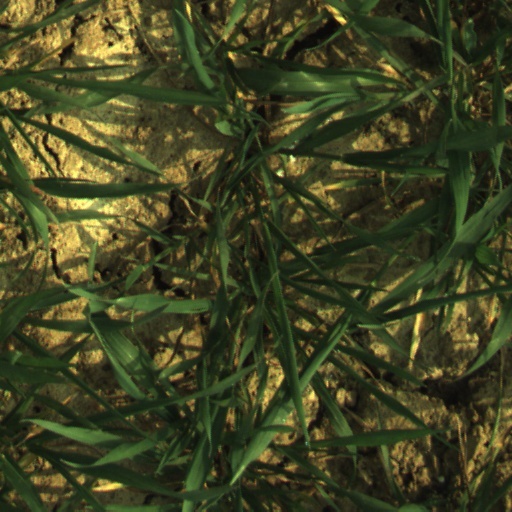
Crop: wheat